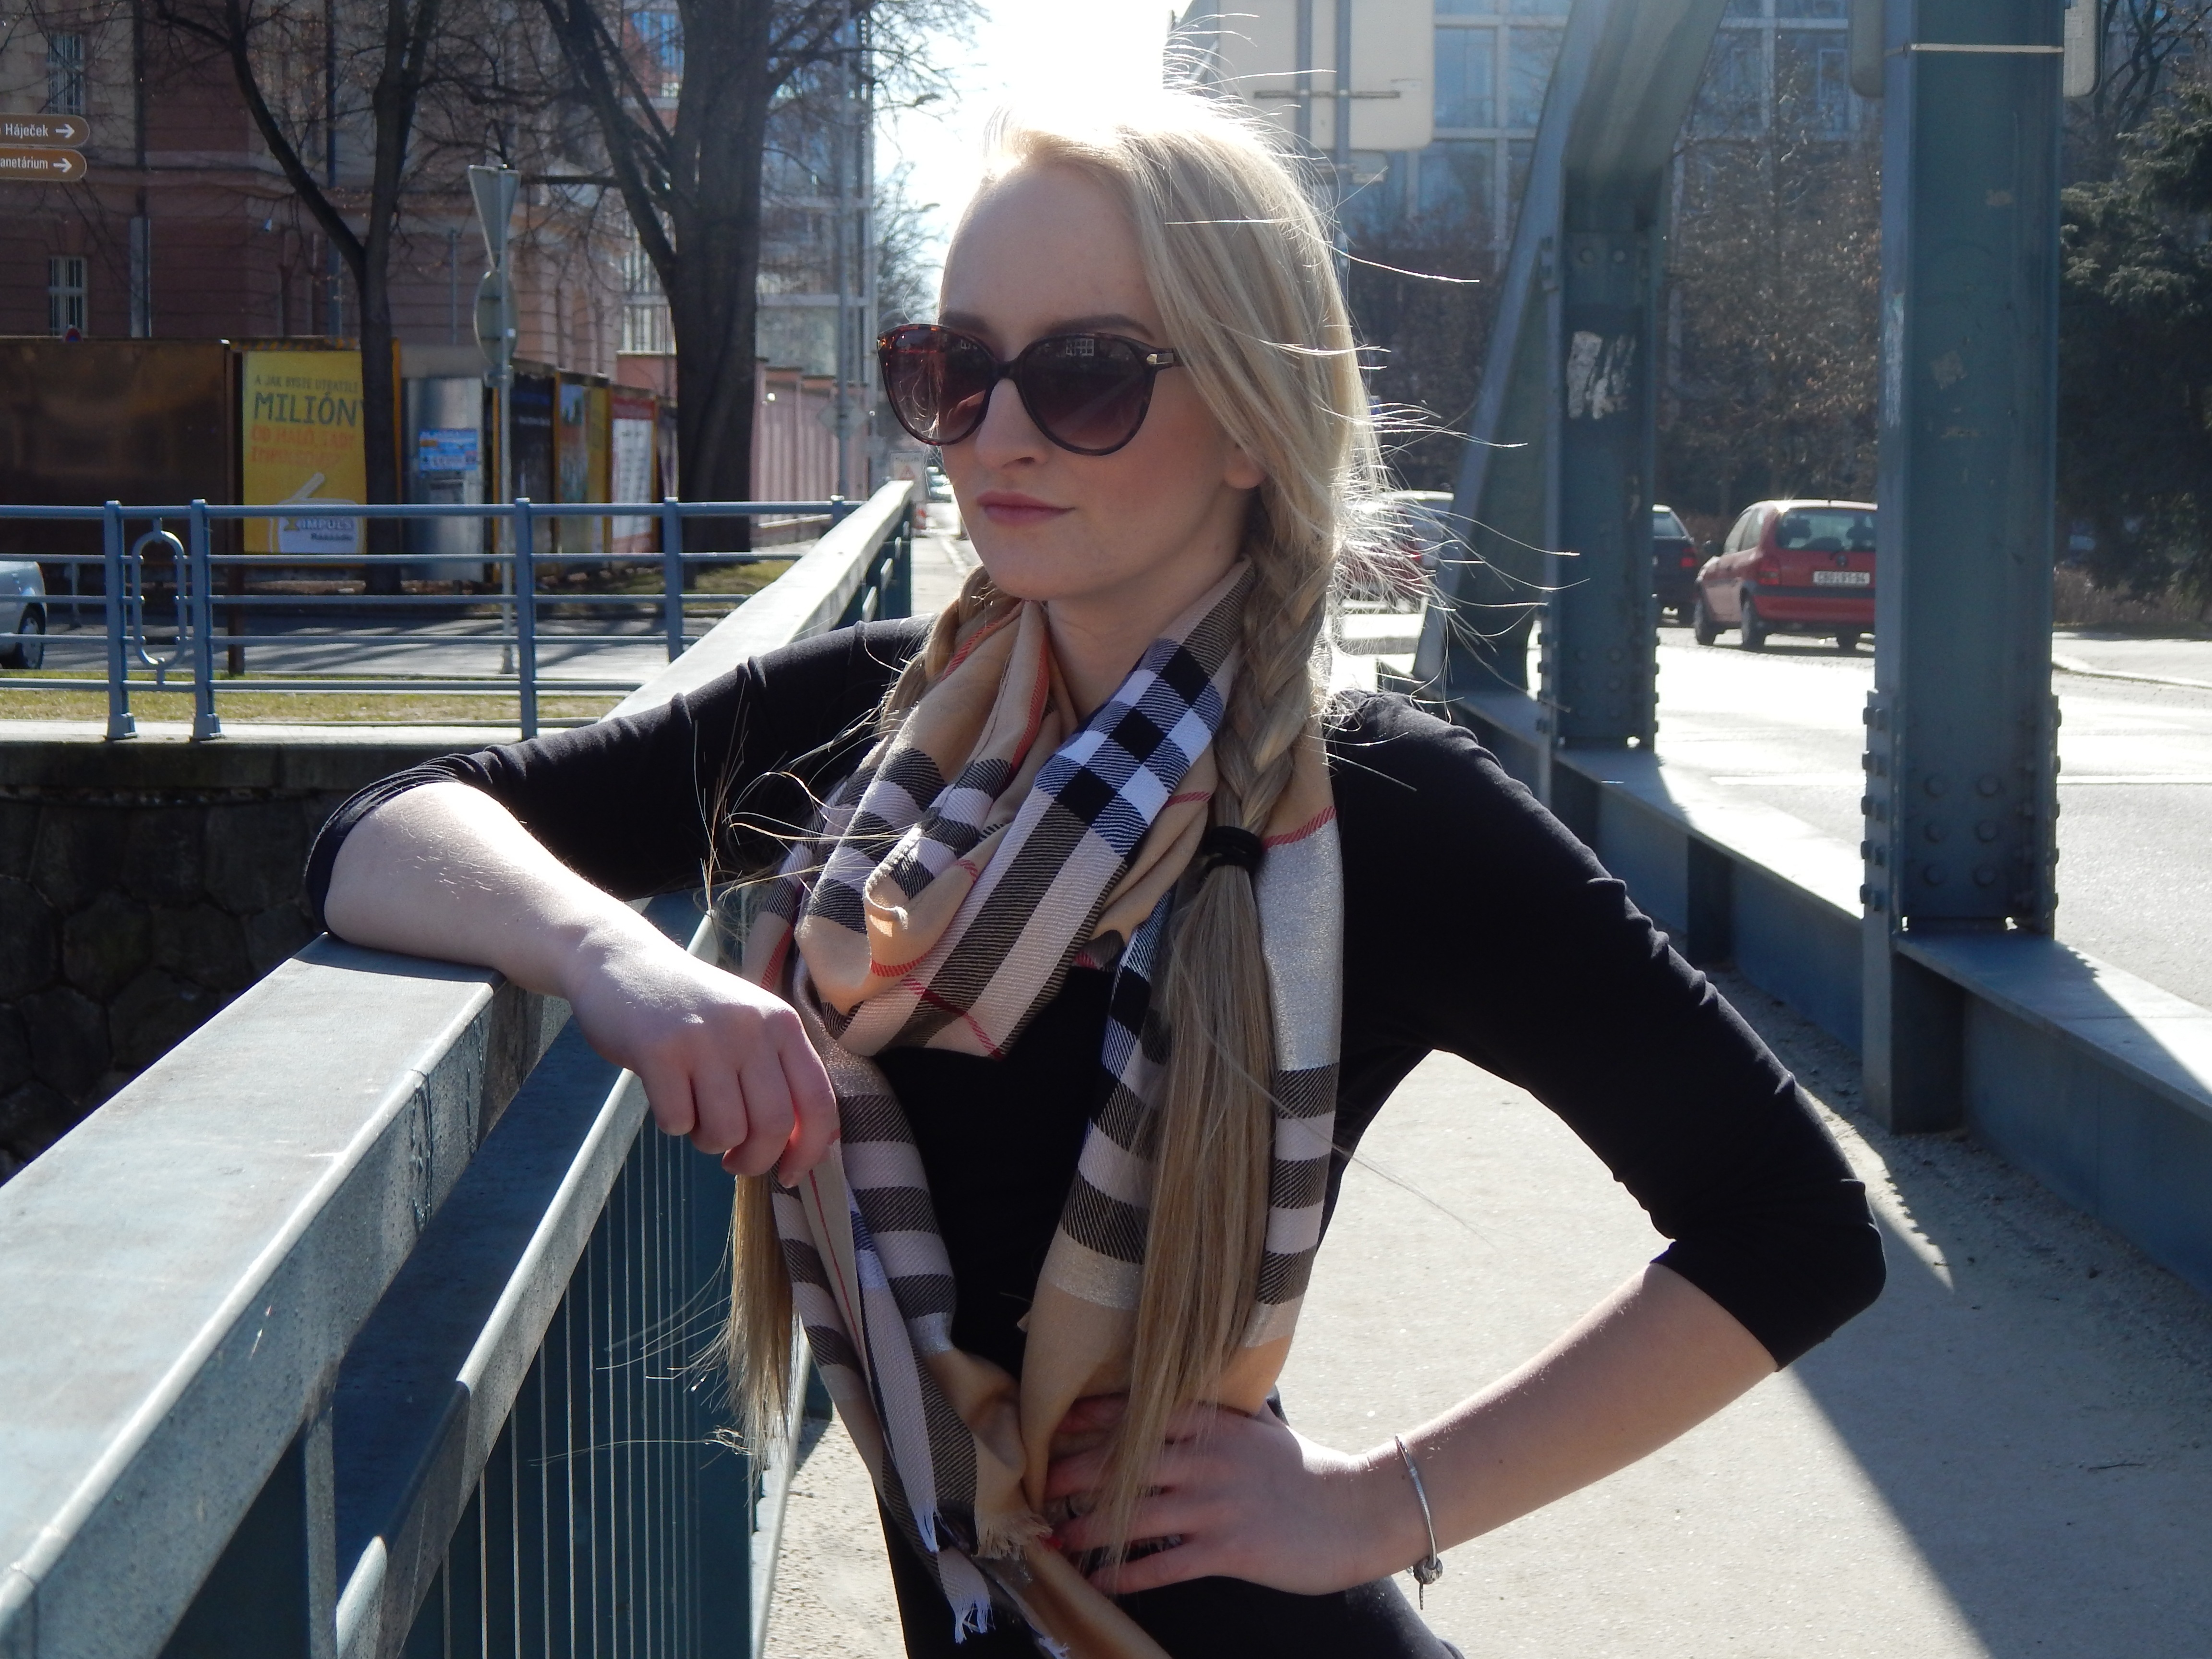
girl, sun, profile, leg, model, spring, fashion, blue, clothing, lady, heat, dress, glasses, photo shoot, b ra